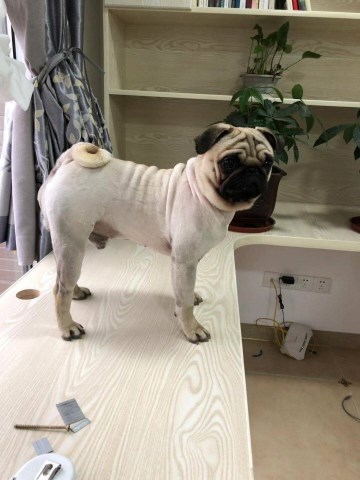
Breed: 798-n000130-pug